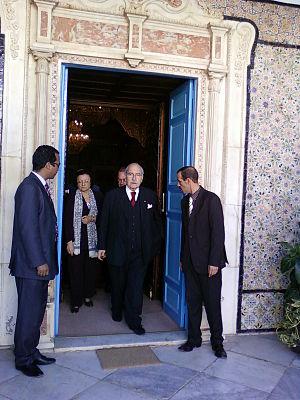
Foued Mbazzaa sortant du bureau de la présidence da la Chambre des Députés comme Président de la République Tunisienne par intérim le 15 janvier 2011 après le serment. العربية: الرئيس (المؤقت) الجديد للجمهورية التونسية يغادر مكتبه بقصر باردو نحو قرطاج إثر أداء القسم يوم 15 جانفي 2011
La transition démocratique en Tunisie est une période historique de l'histoire de la Tunisie contemporaine qui se déroule après la révolution consécutive à la fuite du président Zine el-Abidine Ben Ali, le 14 janvier 2011. Elle débute le 15 janvier 2011, date de l'investiture du président par intérim Fouad Mebazaa.
La Tunisie, en 1956, devient un pays indépendant après avoir connu le protectorat français de 1881 à 1956. Son premier président de la République est Habib Bourguiba, remplacé en 1987 par Zine el-Abidine Ben Ali. Ce dernier s'enfuit le 14 janvier 2011 sous la pression d'une révolte populaire, rapidement devenue révolution.
Le président de l'Assemblée des représentants du peuple est le président du Parlement monocaméral tunisien.